Valkendorfsgade

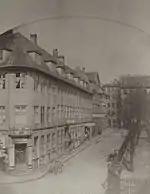
Valkendorfsgade viewed from Strøget some time before 1900

Valkendorfsgade was created after the Copenhagen Fire of 1728. The section from Købmagergade to Niels Hemmingsens Gade was originally called Store Helliggeiststræde (Large Alley of the Holy Hjost). The first part of the name distinguished it from Lille Helliggeiststræde (Small Alley of the Holy Ghost) which was the name of Niels Hemmingsens Gade at that time. The remaining part of the street was called Kokkestræde (Cooks Alley) but became part of Store Helliggeiststræde in 1859. The entire street was renamed Valkendorfsgade in 1881 after Christoffer Valkendorf.